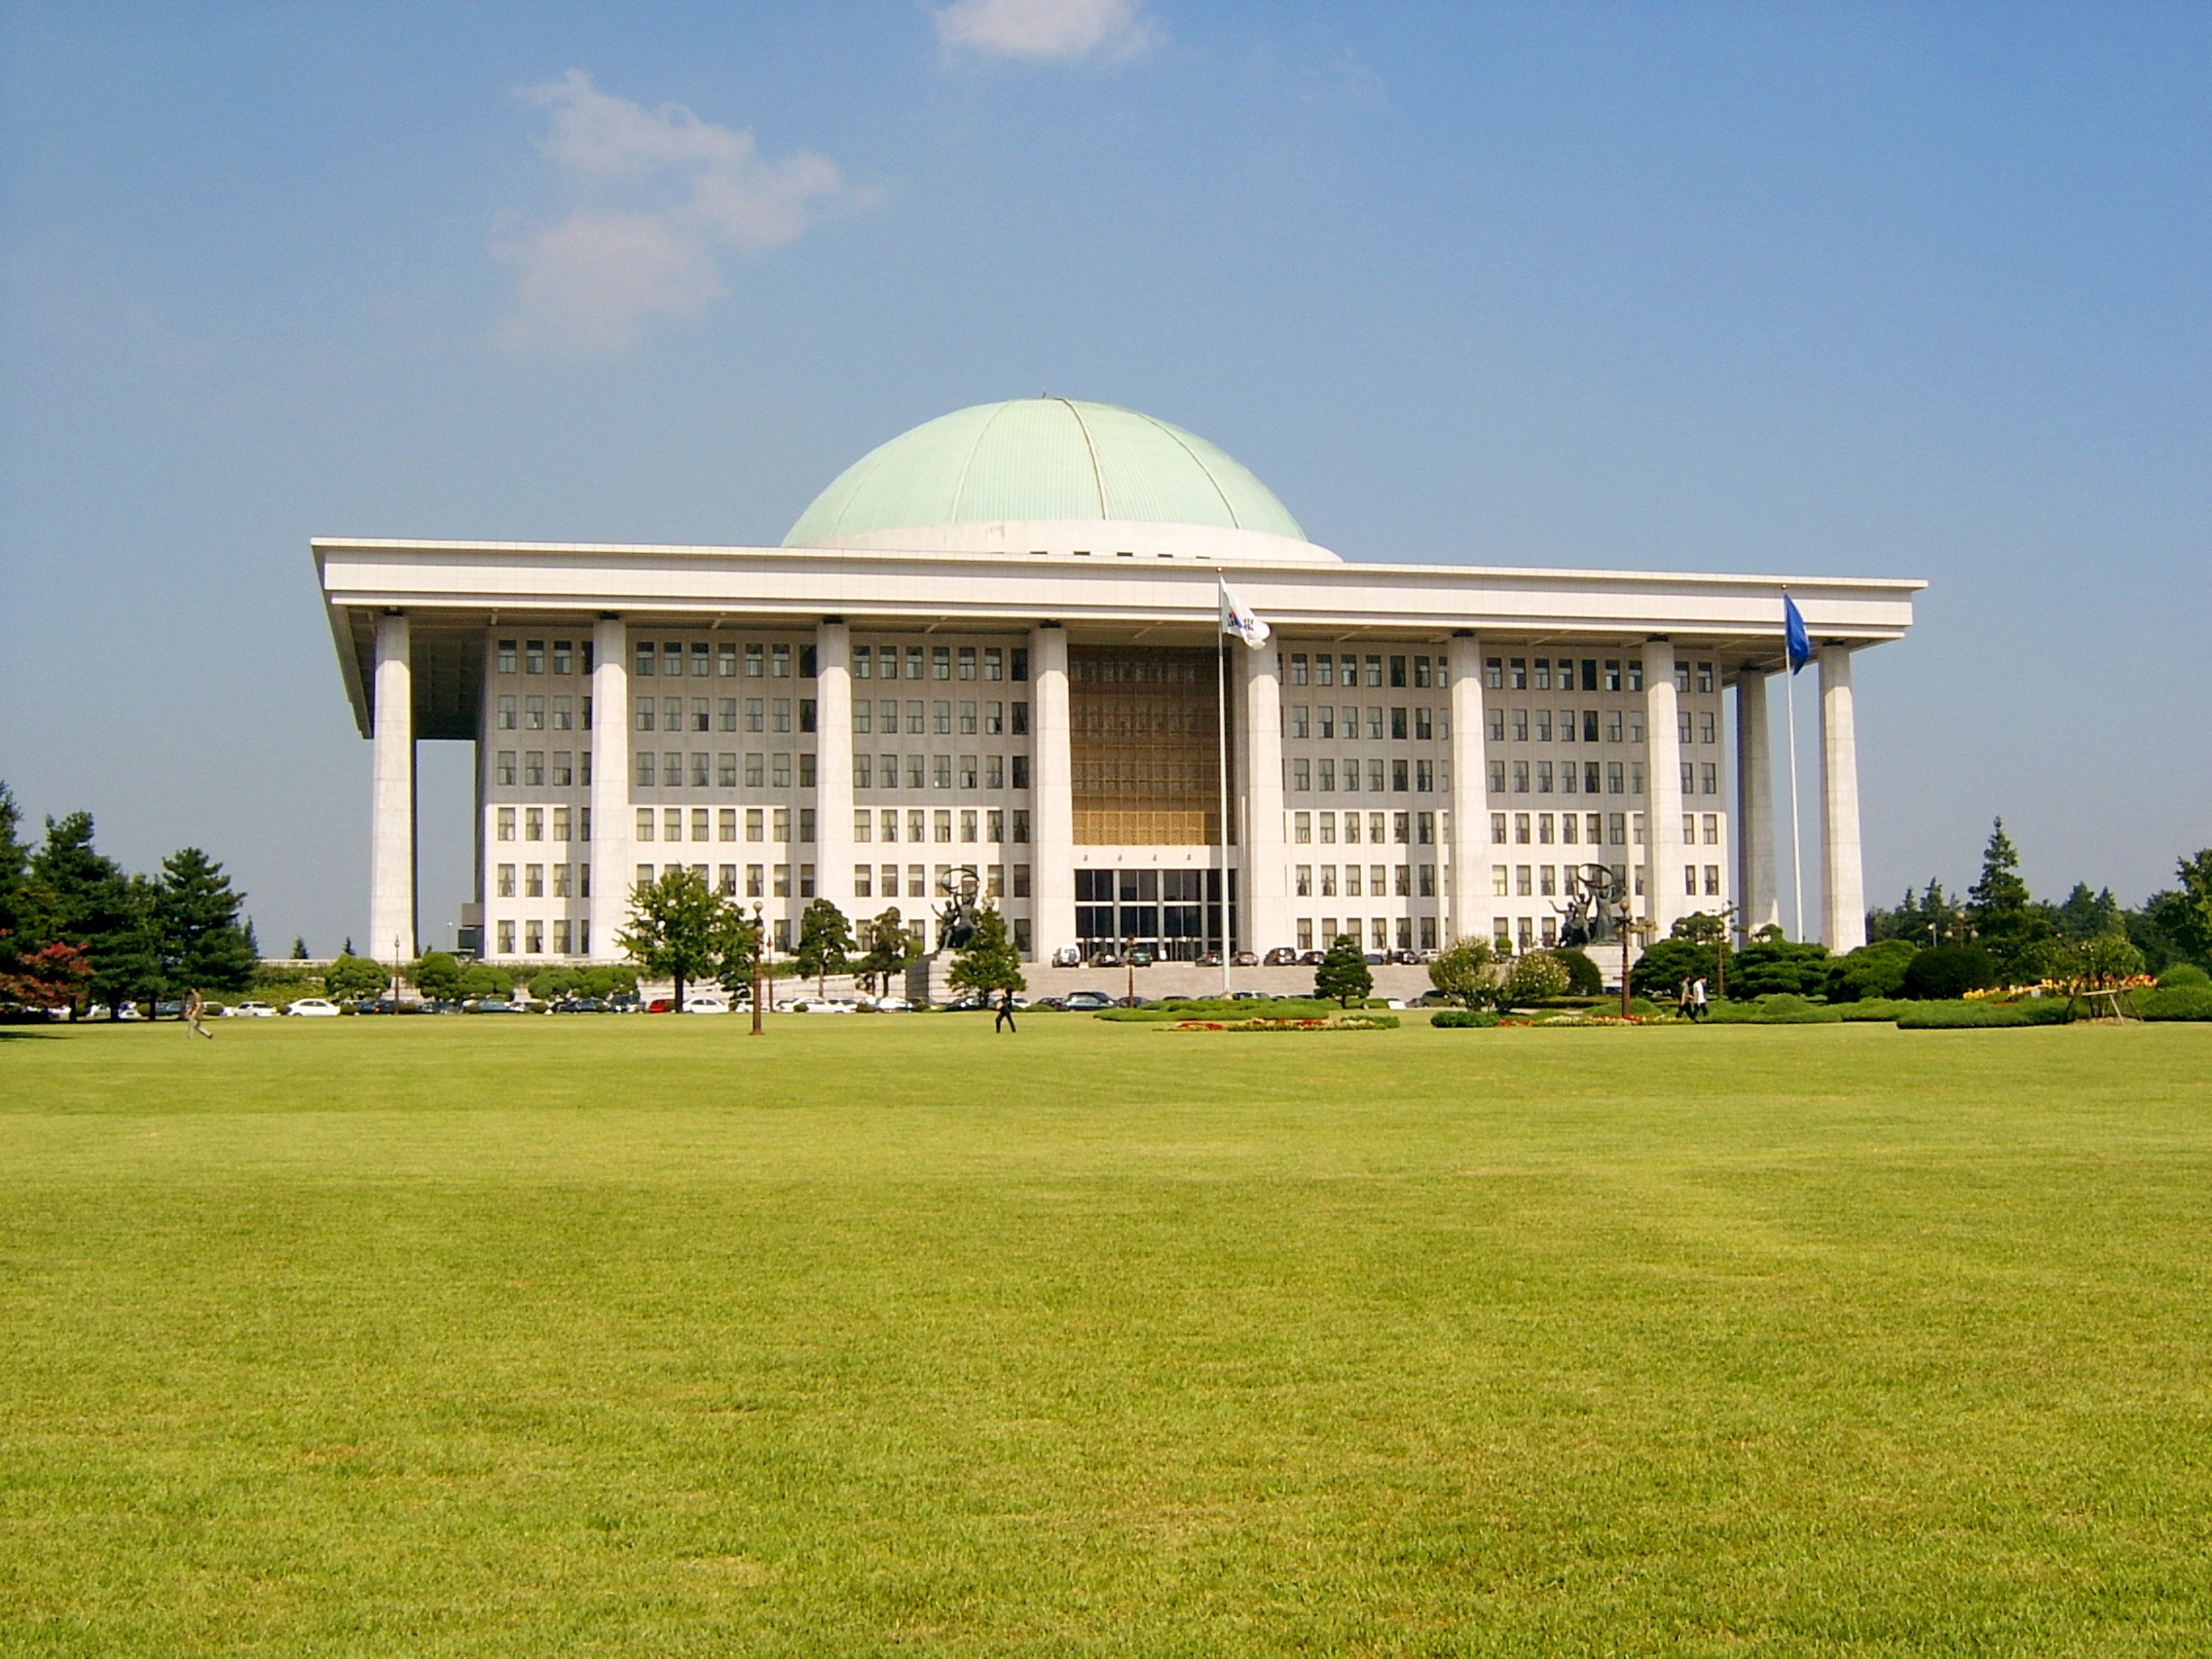
grass, architecture, structure, lawn, house, building, home, facade, stadium, korea, pavilion, estate, real estate, houses of parliament, yeouido, residential area, sport venue, the national assembly, korea national assembly